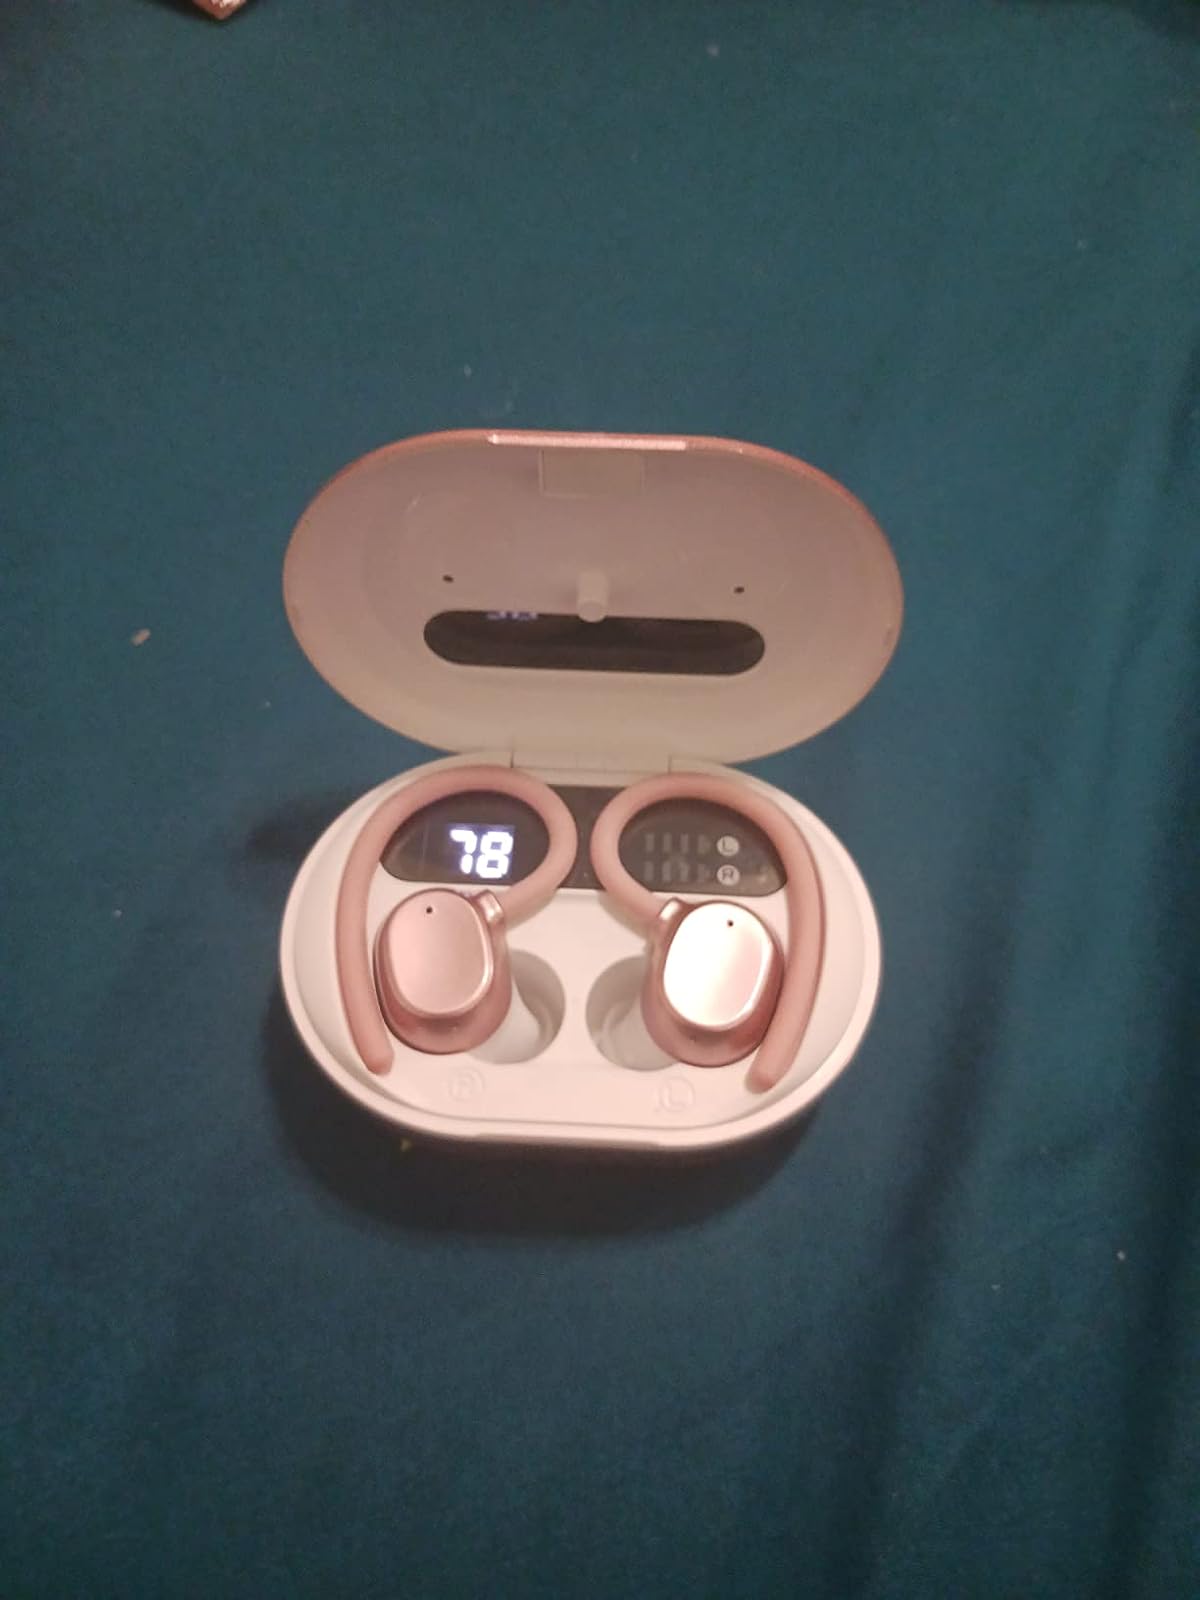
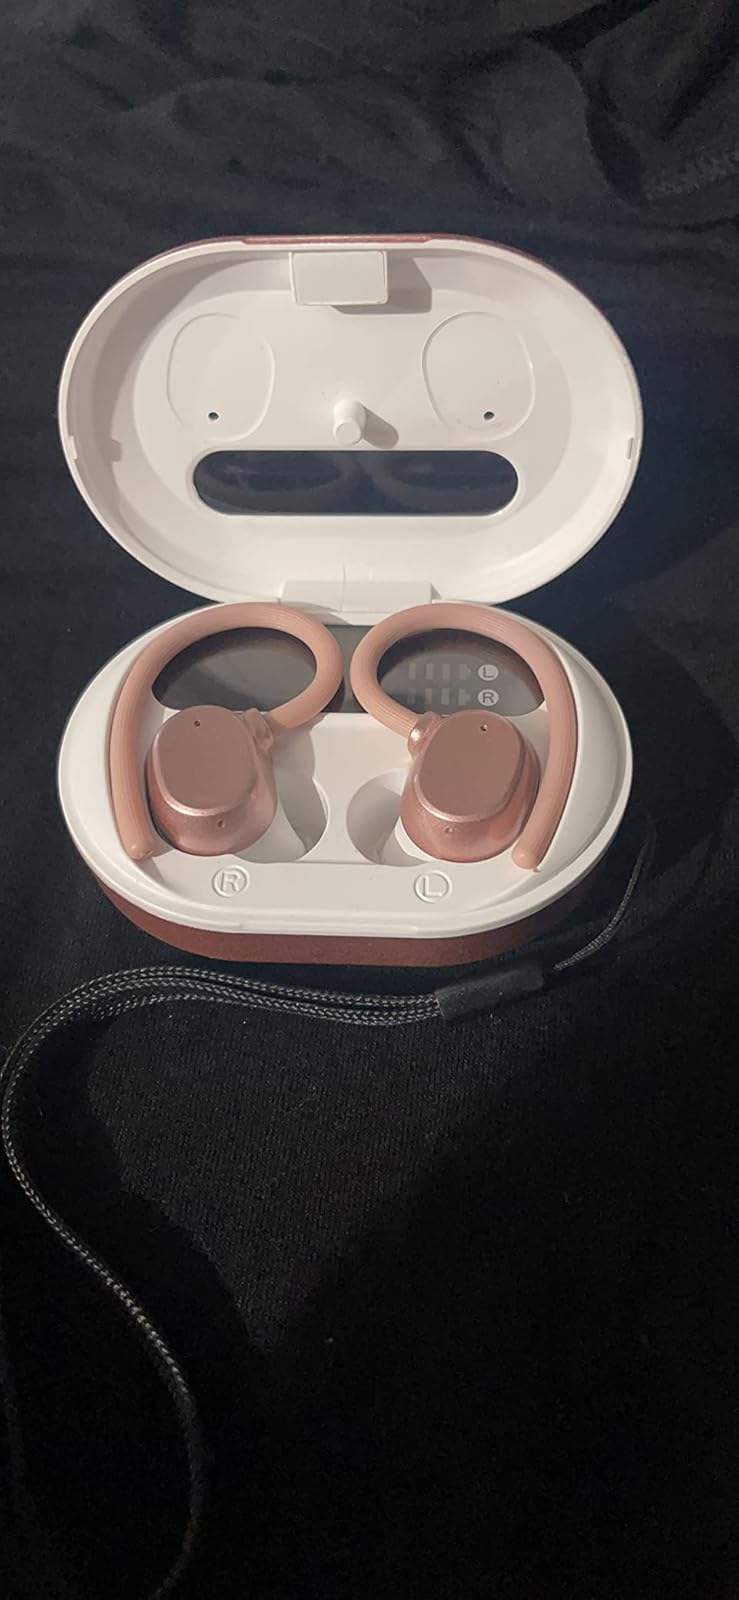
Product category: earbuds
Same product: yes